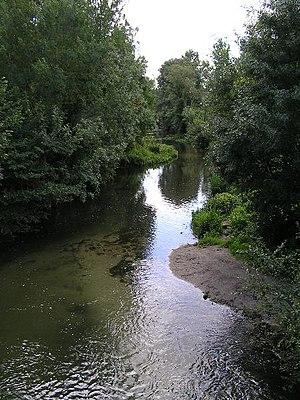
Bras de la rivière Antenne à Mesnac.
L’Antenne est une rivière du Sud-Ouest de la France et un affluent de la rive droite de la Charente, qu'elle rejoint en aval de la ville de Cognac.
Mesnac est une commune du Sud-Ouest de la France, située dans le département de la Charente.